Tree peony

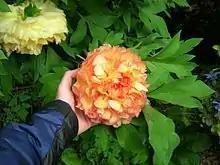
Tree peony hybrid 'Maxime Cornu' of the "P." × "lemoinei" group, is a hybrid between subsection "Delavayana" ("P. delavayi") and subsection "Vaginatae" ("P. suffruticosa" 'La Ville de Saint-Denis').

Tree peony is the vernacular name for the section "Moutan" of the plant genus "Paeonia", or one of the species or cultivars belonging to this section. It consists of shrubs that have perennial aerial woody stems. Other peonies do not have perennial woody stems, but their stems die back after the growing season, to emerge again from buds just below the surface early in the following year. Tree peonies have been in culture in China for millennia, and it is likely that hybrids came into being in gardens, where different wild tree peony species were planted closely together. They are used in China both for medicine and as an ornamental, particularly the hybrids called "Paeonia suffruticosa". These hybrids in particular, but other tree peonies too, are called "mǔdān" in China.